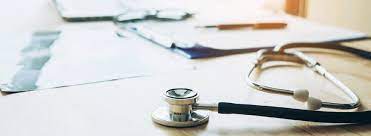
Gis naa ci nataal bi ci kaw taabul bi luñ ci teg luy mel ni li ñuy xoole tension bu monté ak ay këyit yu nekk ci kaw taabul bi.